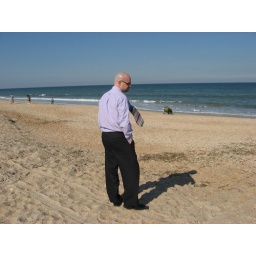
Can't really do much on the beach in a shirt and tie.